Kenelm Lee Guinness

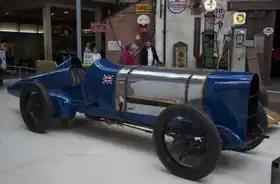
Sunbeam driven to Land Speed Records by Guinness and as "Blue Bird" Malcolm Campbell

As for many racing motorists of this era, Guinness had commercial interests in automotive engineering; in this case being the inventor of the KLG spark plug, a brand name surviving today.